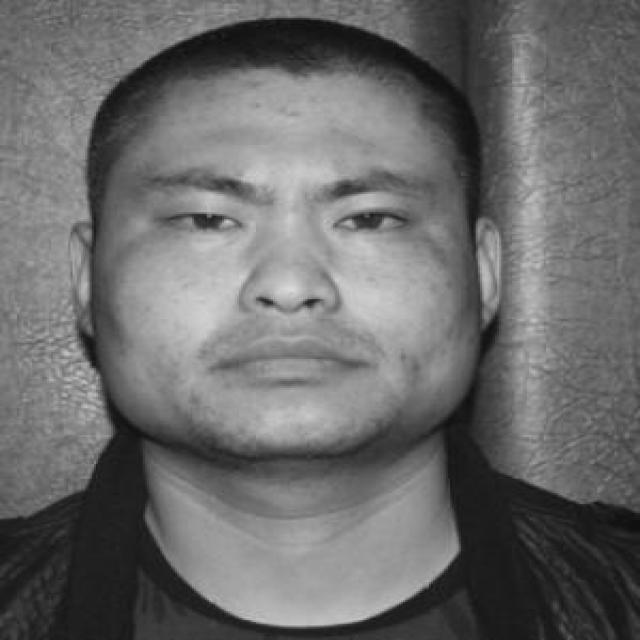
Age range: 21-44